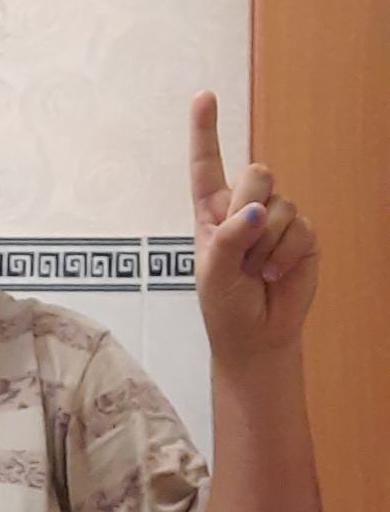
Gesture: one